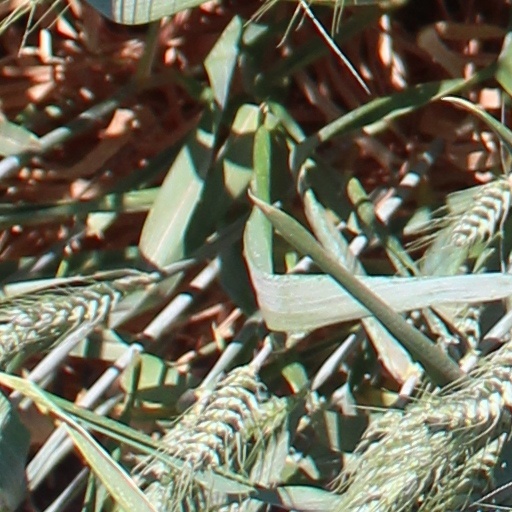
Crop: wheat